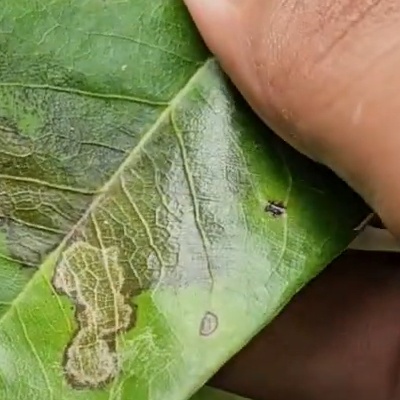
Label: Leaf_Rhizoctonia